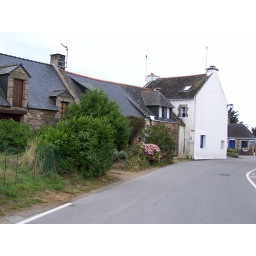
Sarzeau Had to drive carefully as some houses are on or in the road